Platform 0

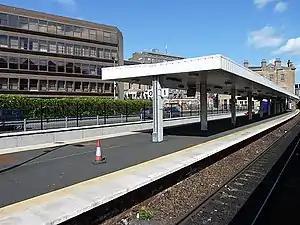
Platforms 0 and 1 at Edinburgh Haymarket

Platform 0 is a platform number at various railway stations around the world. It is usually a result of constructing a new platform next to the existing platform 1. To avoid having to renumber and replace signage (or excessive replacement of signalling equipment) for all other platforms, as well as confusing passengers who are familiar with the existing platform layout, the new platform is simply named "Platform 0" in an example of zero-based numbering.